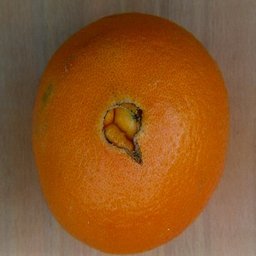
Label: peels